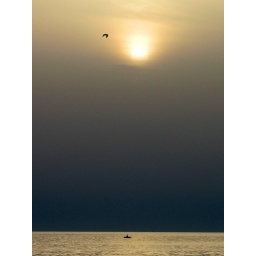
bird over boat